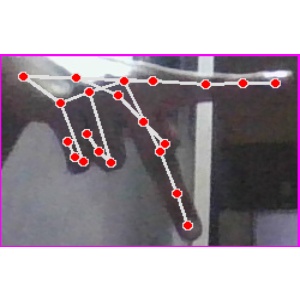
अक्षर: प